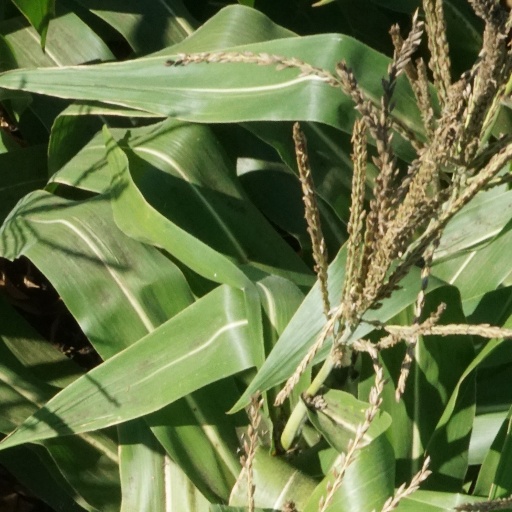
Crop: maize; corn